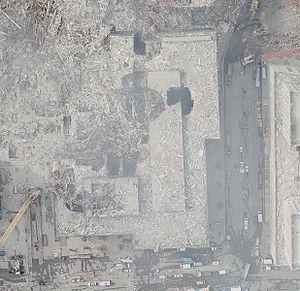
Five World Trade Center était un immeuble de bureaux de 9 étages construit entre 1970 et 1972 au World Trade Center de New York. Il a souffert de dégâts sérieux et ses étages supérieurs se sont partiellement effondrés à la suite des attentats du 11 septembre 2001. Le bâtiment fut intégralement détruit en janvier 2002 dans le cadre du projet de nettoyage du site du WTC.